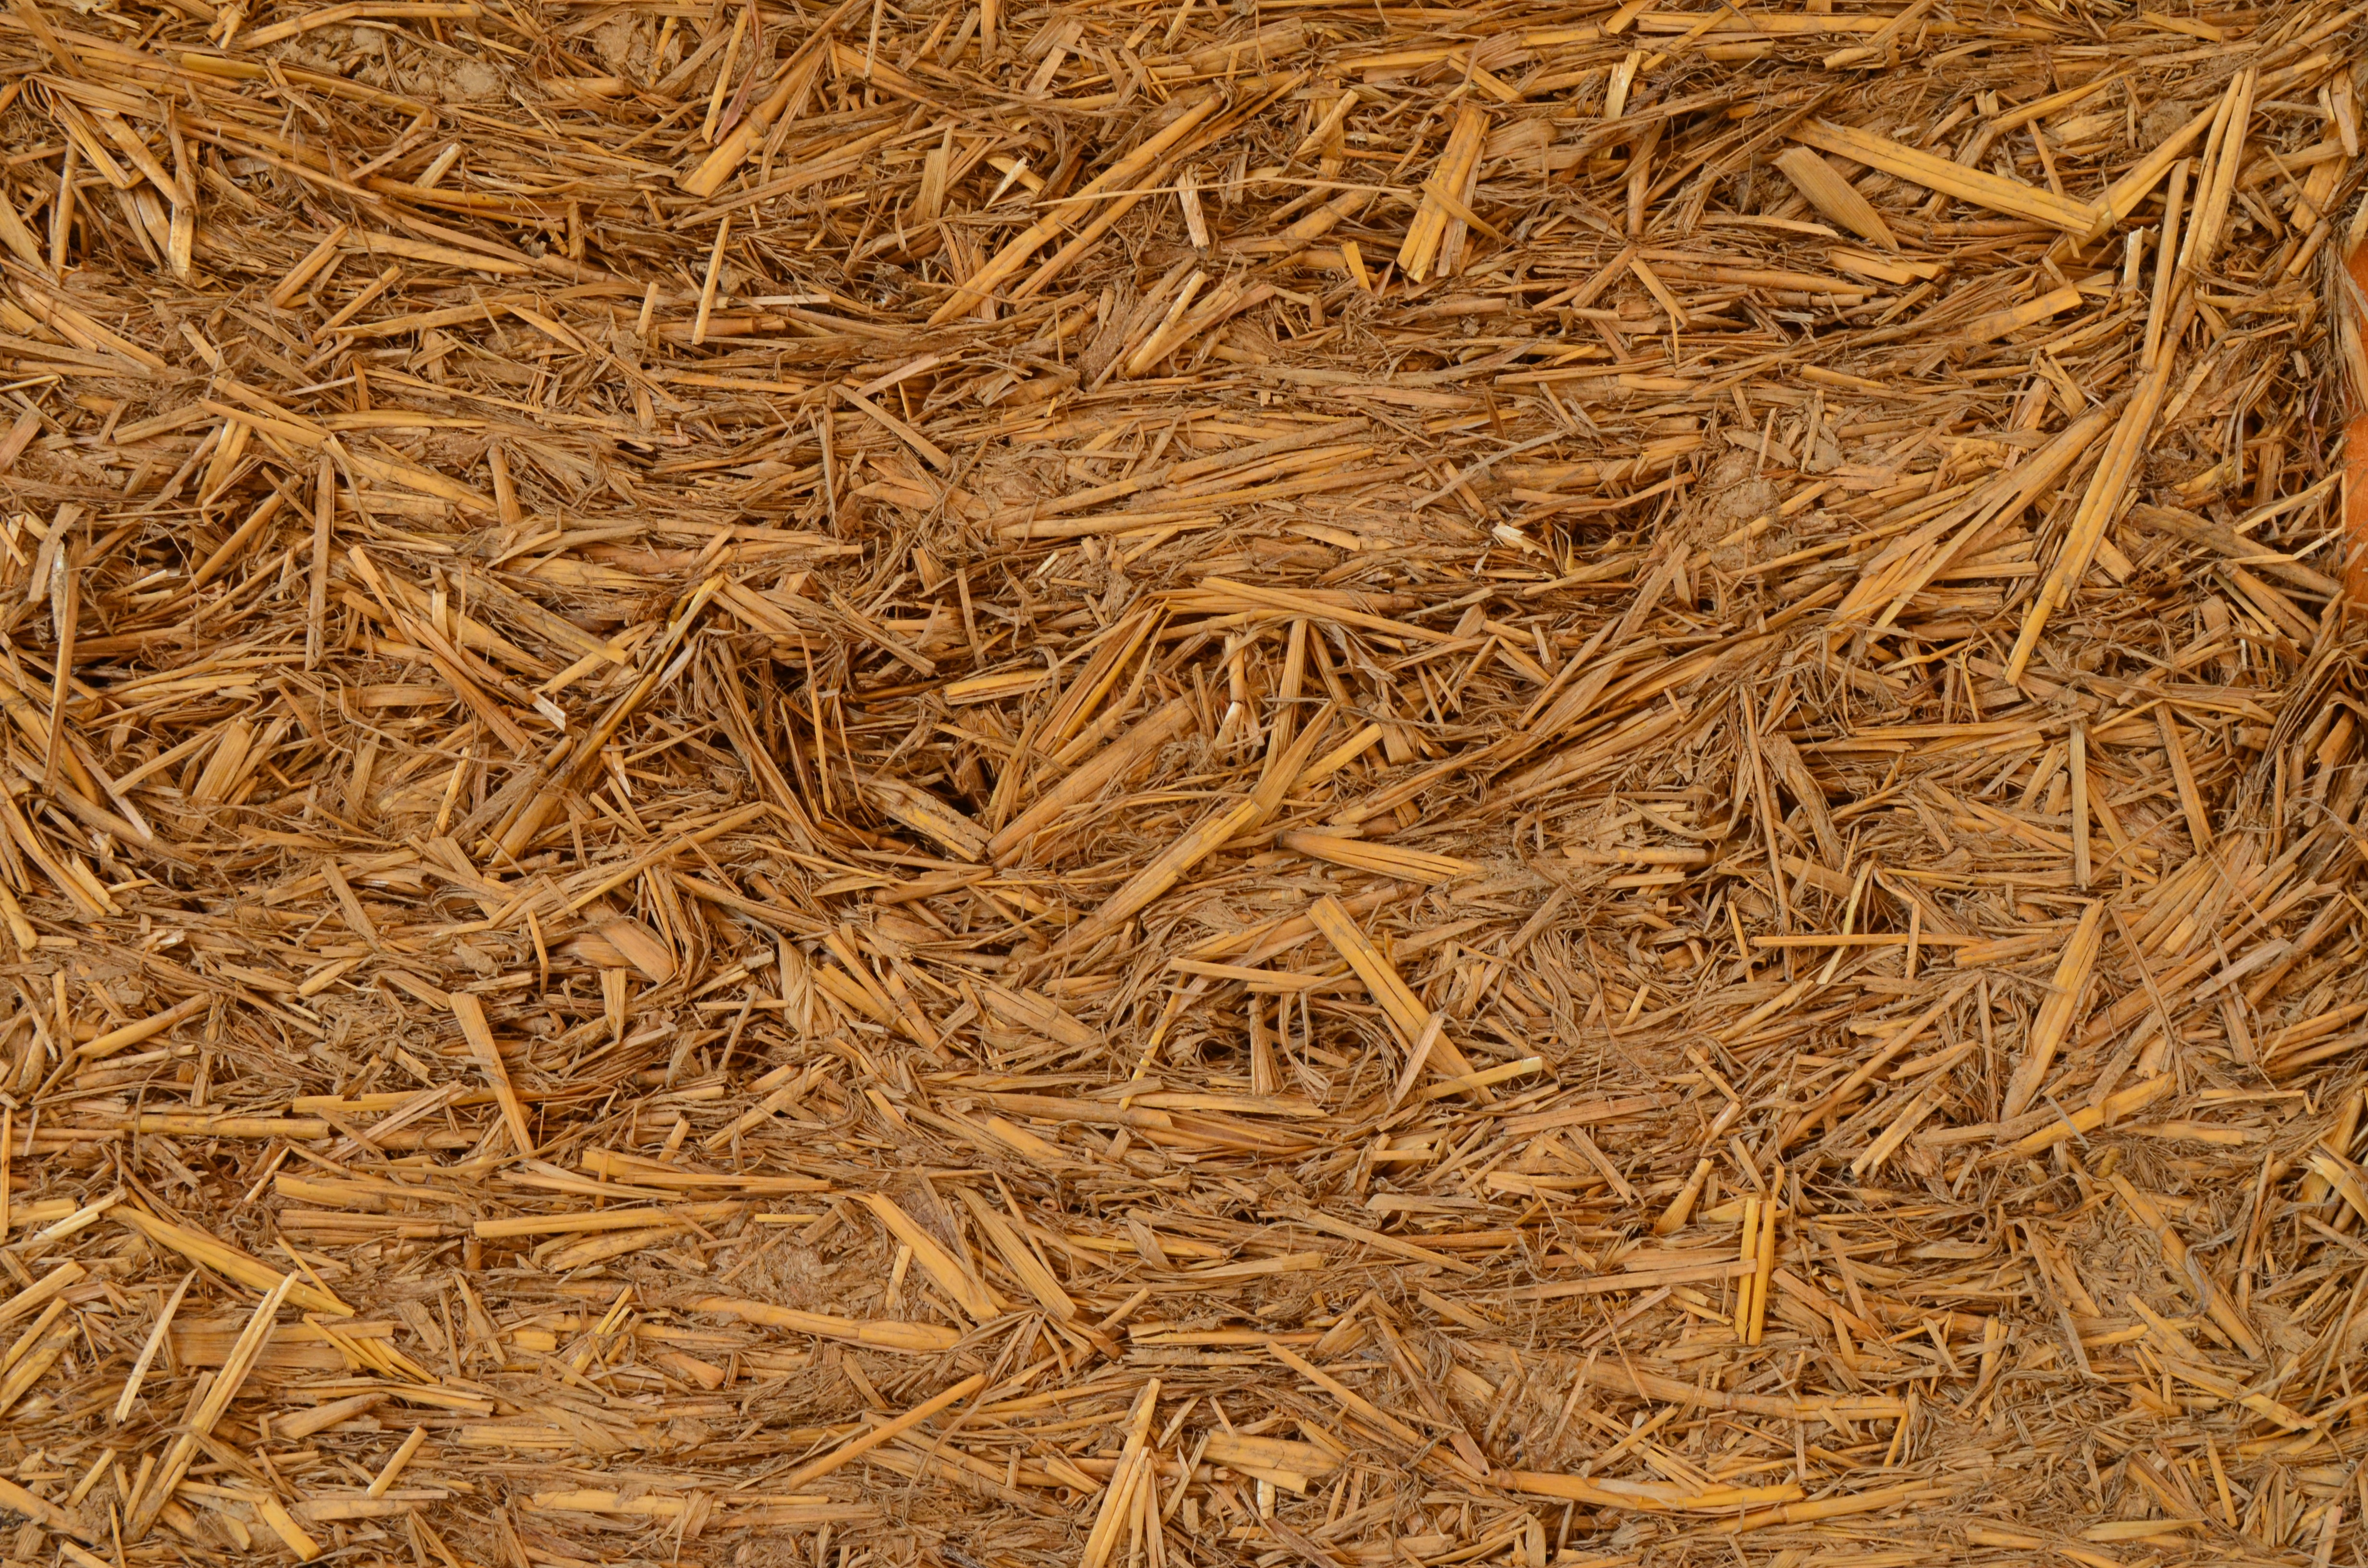
nature, plant, wood, hay, farm, texture, rural, crop, soil, agriculture, background, stall, straw, harvested, mulch, dianhong